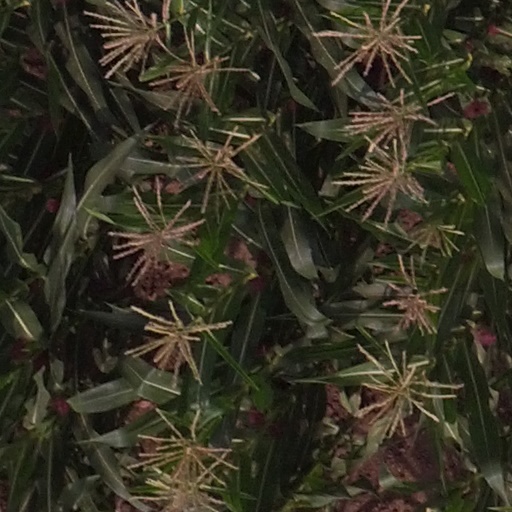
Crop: maize; corn